Full spectrum diplomacy

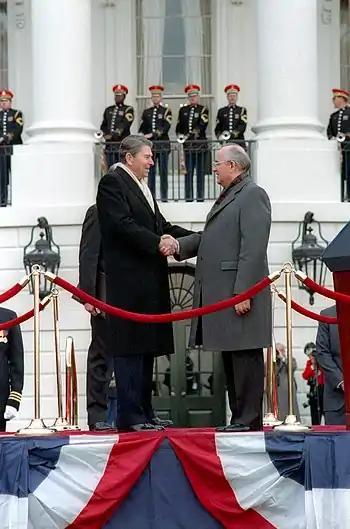
Reagan and Gorbachev at a State Arrival Ceremony, 1987

Full spectrum diplomacy is a combination of traditional, government-to-government diplomacy with the many components of public diplomacy as well as the integration of these two functions with other instruments of statecraft. The term was coined by John Lenczowski, founder and president of The Institute of World Politics in Washington, D.C. in his book "Full Spectrum Diplomacy and Grand Strategy: Reforming the Structure and Culture of U.S. Foreign Policy" which was released in May, 2011.